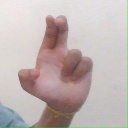
अक्षर: आ